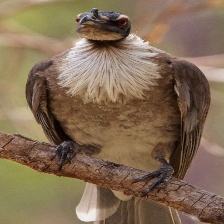
Species: NOISY FRIARBIRD
Scientific name: PHILEMON CORNICULATUS